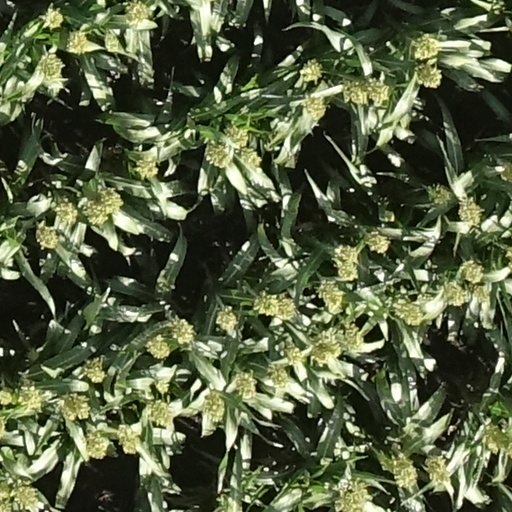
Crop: sorghum